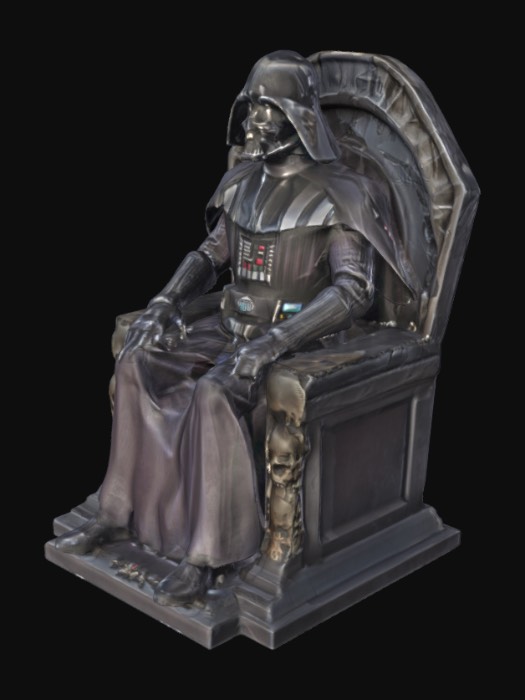
미적 점수 (1~10점): 1